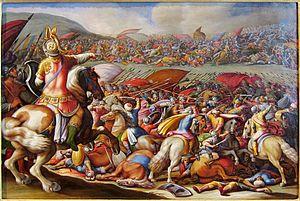
Antonio Tempesta, né à Florence en 1555 et mort à Rome en 1630, est un peintre et un graveur italien de l'école florentine du baroque, auteur d'une œuvre importante.